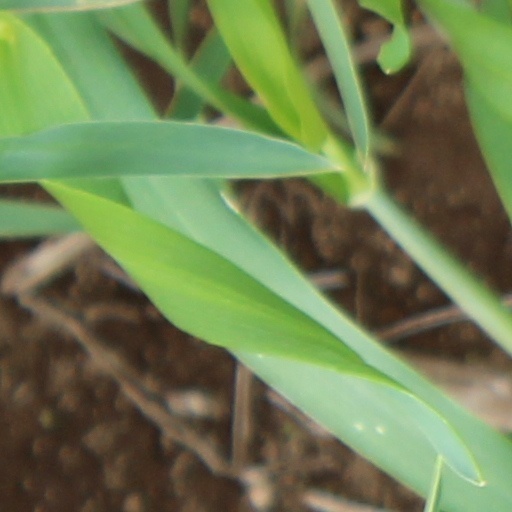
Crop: wheat